Unclean animal

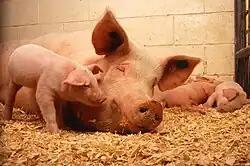
The pig is considered an unclean animal as food in Judaism and Islam, and parts of Christianity.

In some religions, an unclean animal is an animal whose consumption or handling is taboo. According to these religions, persons who handle such animals may need to ritually purify themselves to get rid of their uncleanliness.